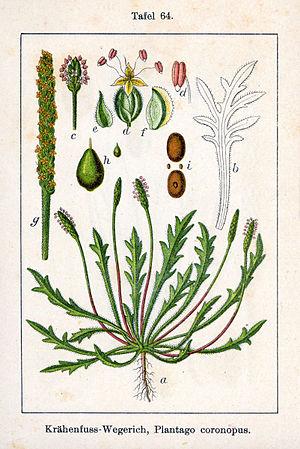
Le plantain corne de cerf encore appelé pied de corbeau